Panther Swamp National Wildlife Refuge

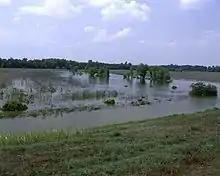
Panther Swamp National Wildlife Refuge

Panther Swamp National Wildlife Refuge is one of seven refuges in the Theodore Roosevelt National Wildlife Refuge Complex in Mississippi. Established in 1978, Panther Swamp National Wildlife Refuge encompasses . Included in those acres is one of the largest blocks (21,000 acres) of bottomland forest in the lower Mississippi River alluvial floodplain. The upland areas or ridges often crest at no more than one foot above swamp areas, and contain nuttall, willow and water oaks and other species while overcup oak, bitter pecan and ash dominate the transition zone from swamp to upland. Additional habitat types consist of reforested and agricultural areas.